27th meridian west from Washington

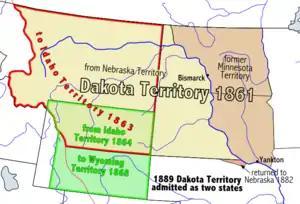
Territorial evolution of the states on the boundary

The 27th meridian west from Washington is an archaic meridian based on the Washington Meridian. The meridian is approximately 104 degrees west of the Prime Meridian. It is used as the boundary of five states of the United States.